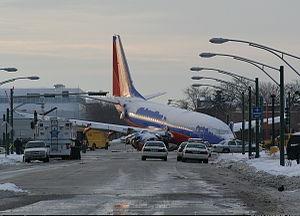
Le vol Southwest Airlines 1248 est un vol régulier ayant eu lieu le 8 décembre 2005 entre l'aéroport international Thurgood Marshall de Baltimore-Washington et l'aéroport international Midway de Chicago aux États-Unis, qui a effectué une sortie de piste lors de son atterrissage.